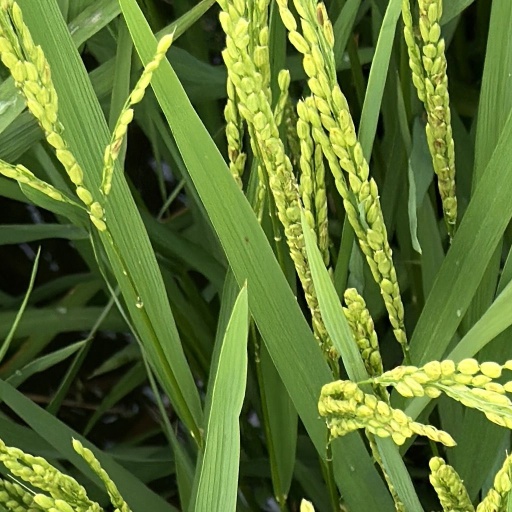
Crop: rice